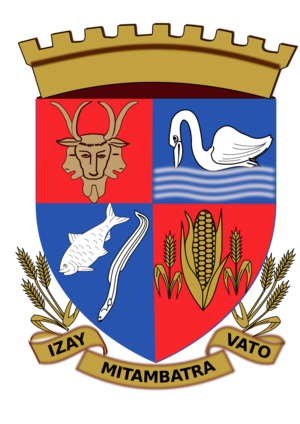
Ambatondrazaka est une ville de Madagascar, située dans la province de Tamatave. Elle est le chef-lieu de la région d'Alaotra-Mangoro et du district d'Ambatondrazaka.